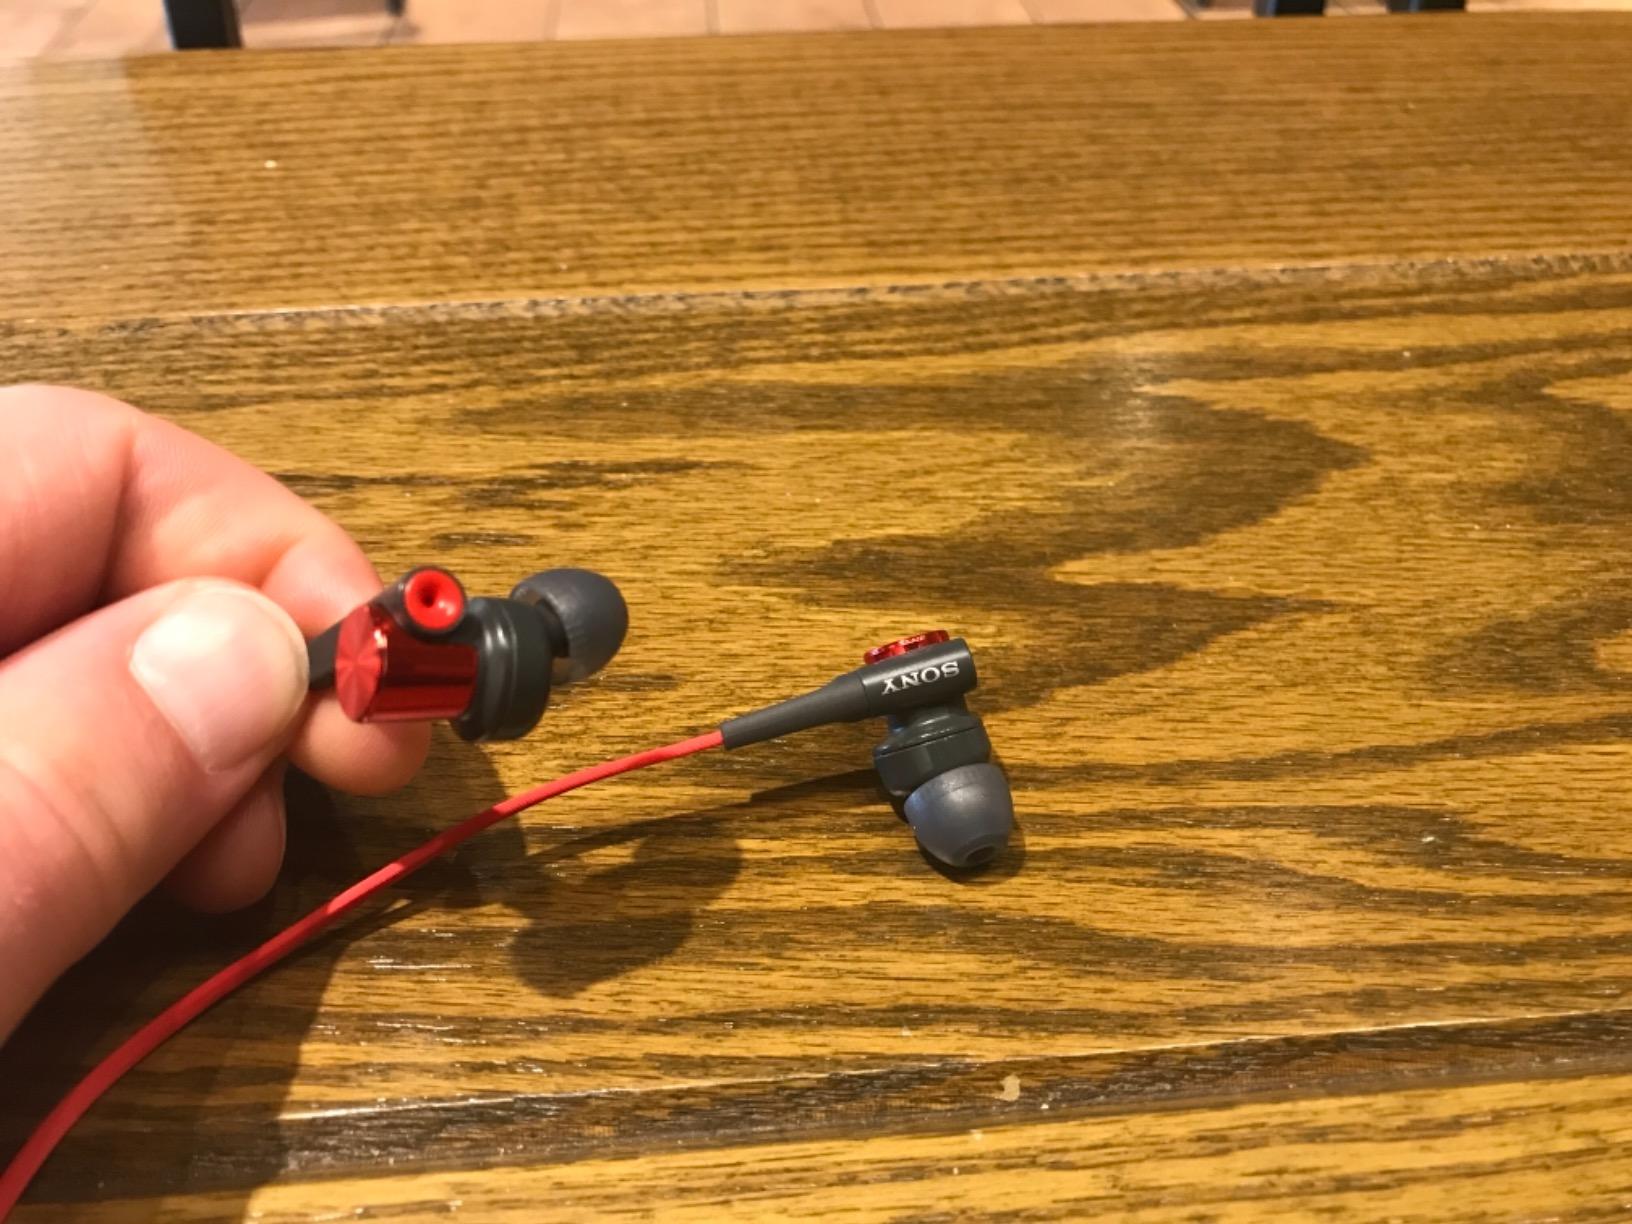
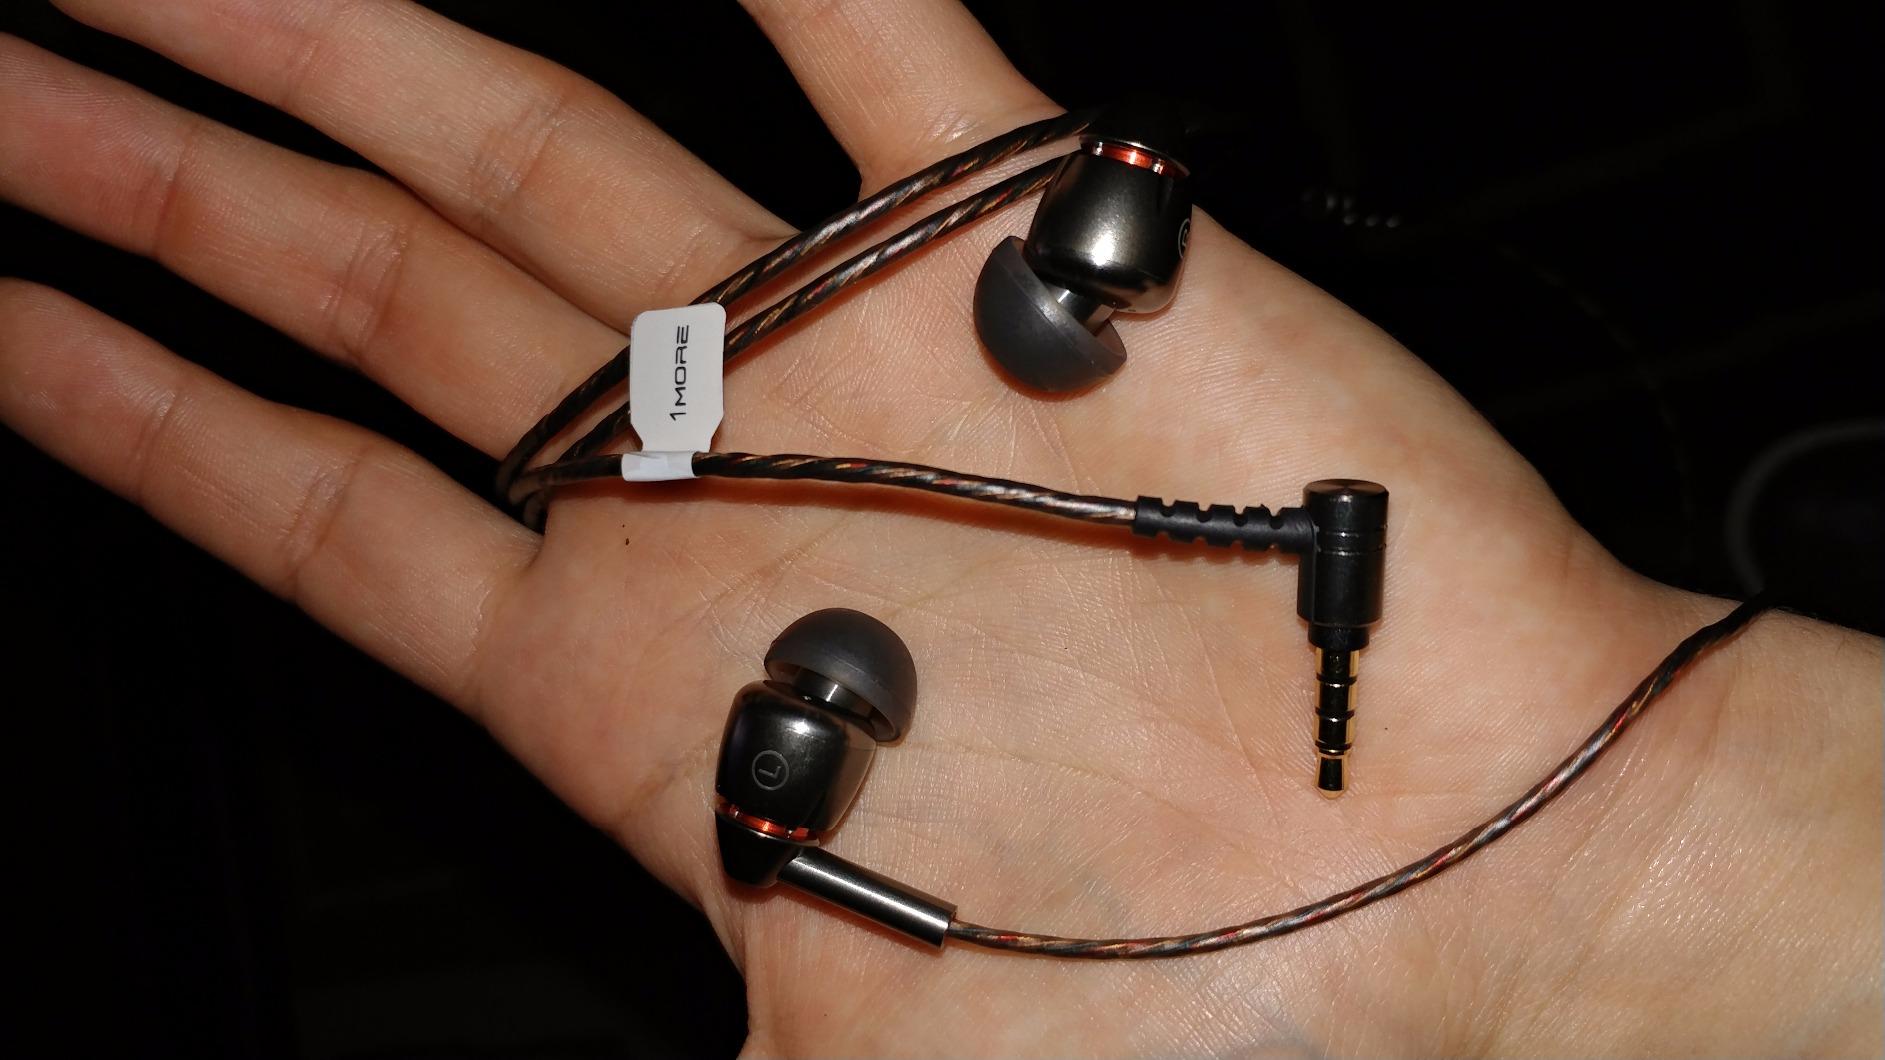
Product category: headphones
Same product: no